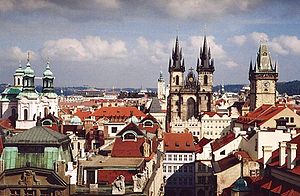
Staré Město
Staré Město set fra Klementinum
Staré Město er en bydel i Prag, også kaldet Den Gamle By. Staré Město fik byprivilegier cirka 1230 som den første af de oprindelige byer, der udgør det nuværende Prag. Den er beliggende på østbreden af Vltava grænsende op til Nové Město mod syd og øst samt Josefov mod nord. I bydelen findes en række af Prags turistattraktioner samt et myldrende forretningsliv.